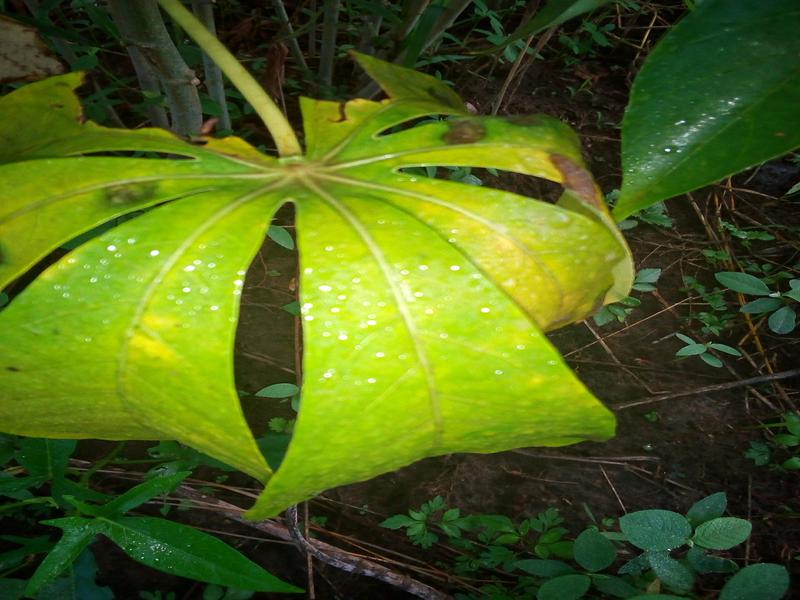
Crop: cassava
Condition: bacterial_blight